Plumpton Rocks

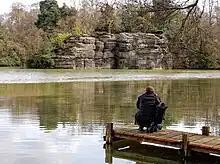
A photographer capturing an image of the rocks in 2009

Plumpton Rocks is a man-made lake and surrounding pleasure gardens south-east of Harrogate in North Yorkshire, England, near the village of Plompton. The site is now operated as a tourist attraction by the owner, Robert de Plumpton Hunter. It is a Grade II* listed park and garden. The site is now generally spelt with a 'u' (the older name of the parish), although artist J. M. W. Turner referred to it as "Plompton Rocks", in keeping with the modern spelling of the parish itself. The gardens reopened in July 2016 following a major restoration of the lake, dam and woods. It closed again in October 2019 to bring the lake dam up to standard for the Reservoirs Act 1975, and reopened in September 2022.